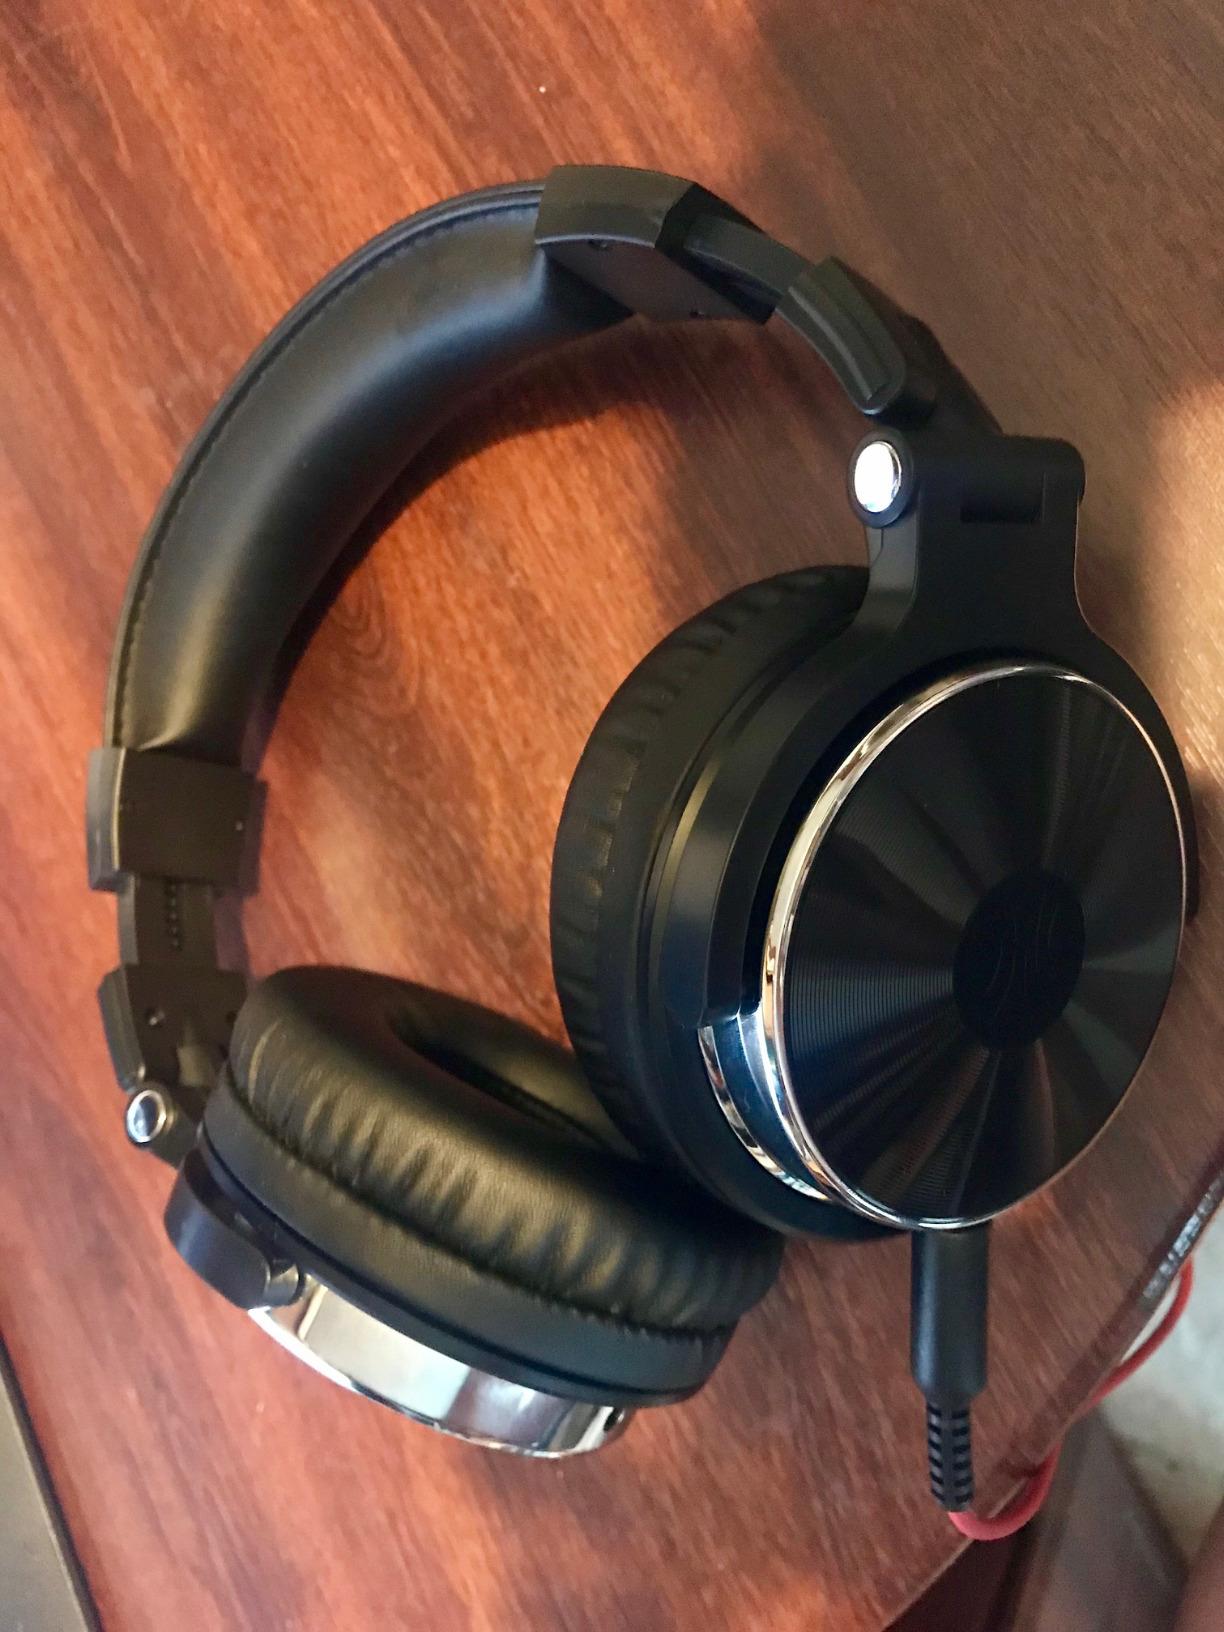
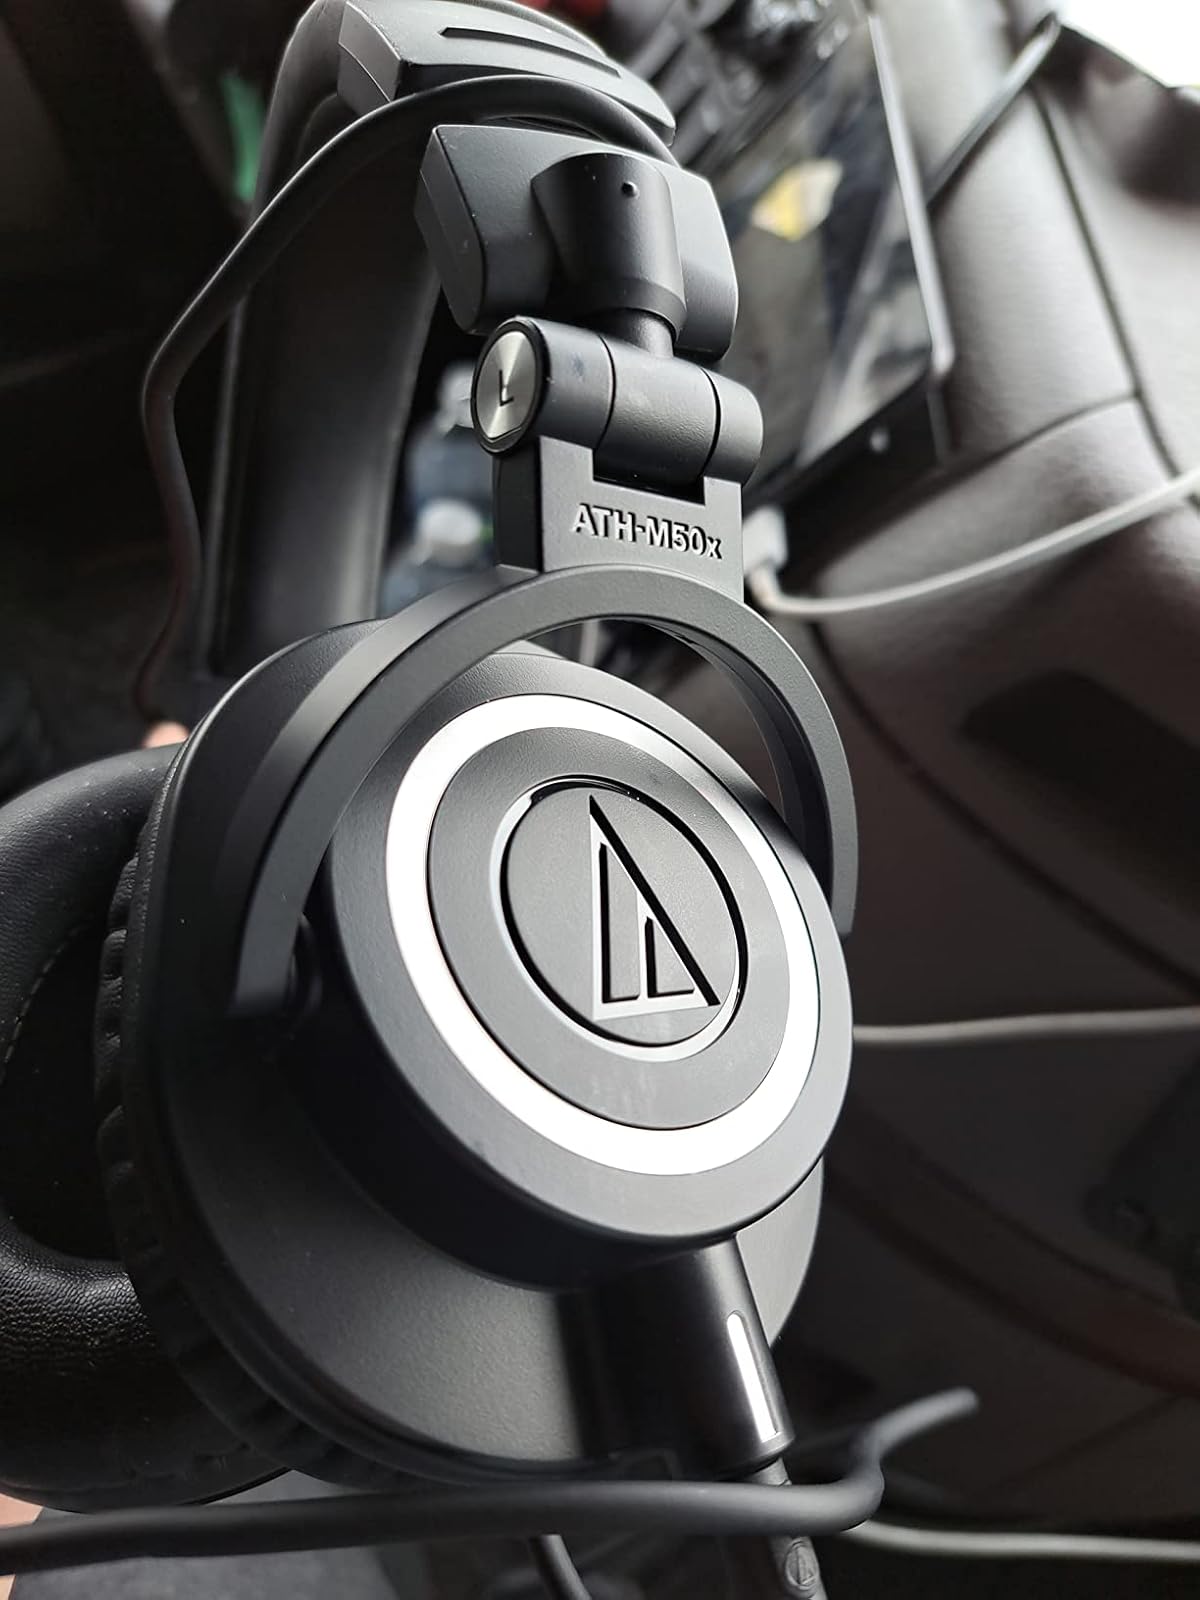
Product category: headphones
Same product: no